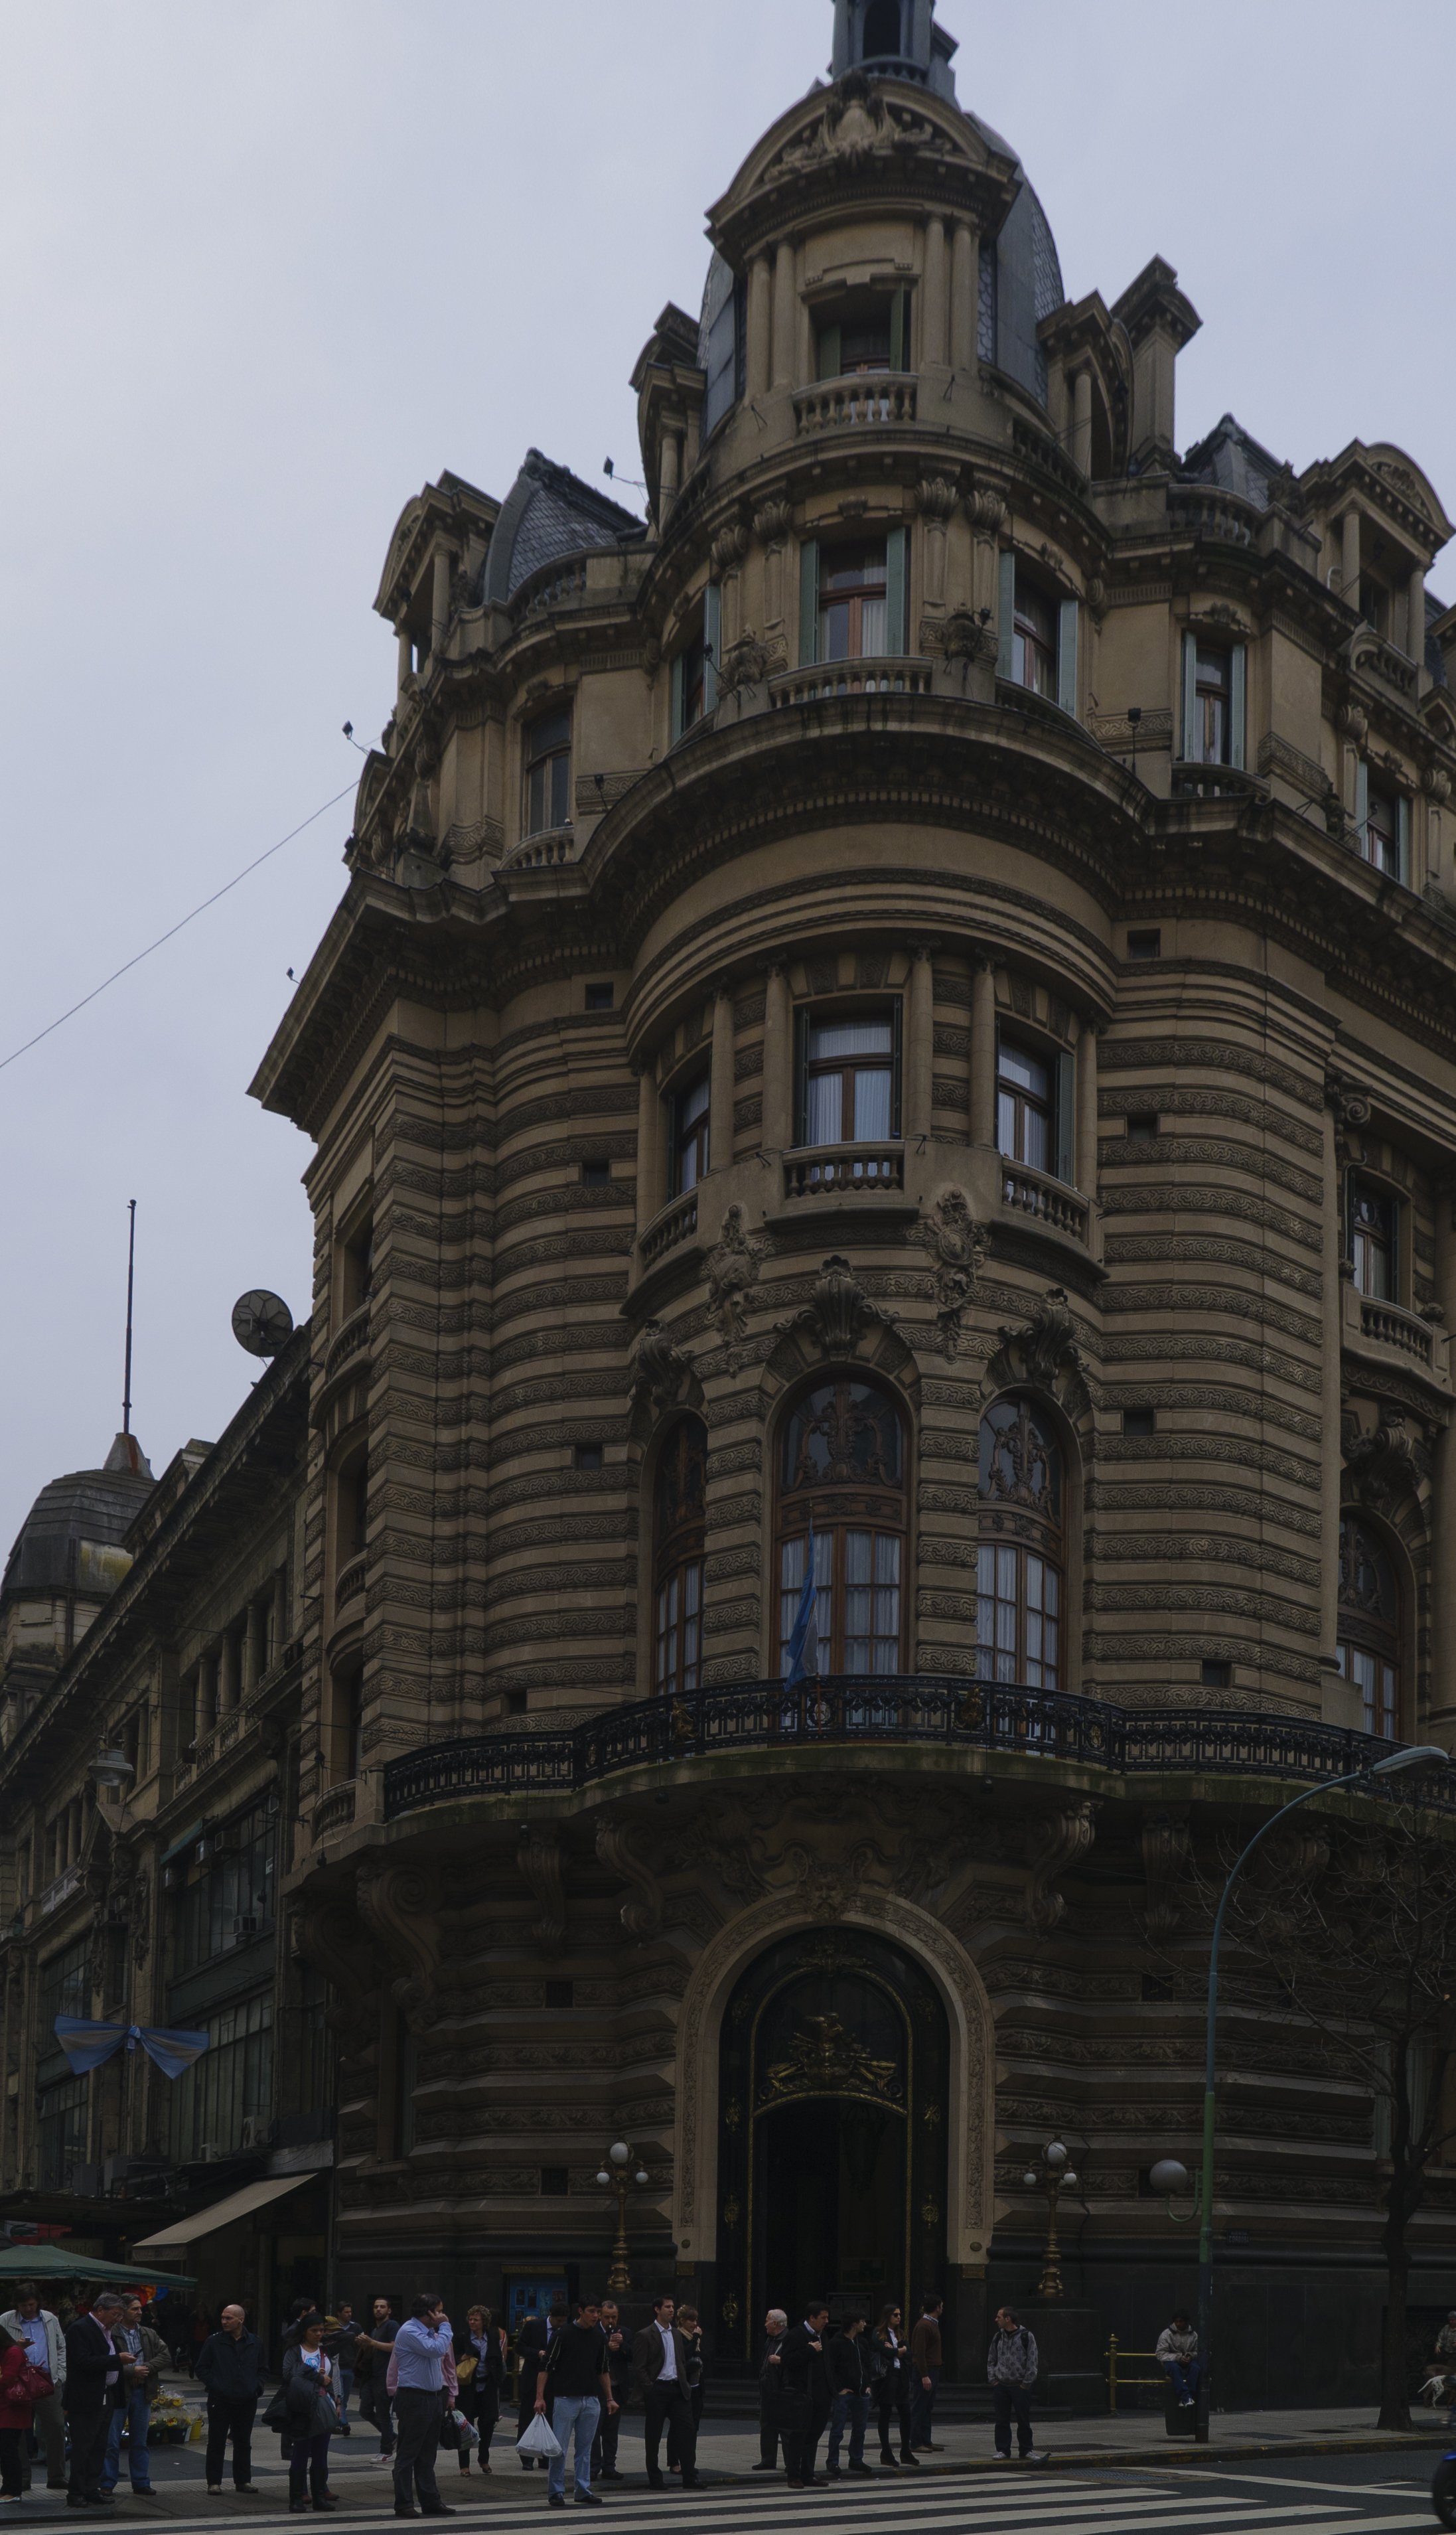
architecture, town, building, city, cityscape, downtown, tower, landmark, facade, church, nikon, argentina, metropolis, buenosaires, aires, d300, approved, neighbourhood